Proto-Indo-European society

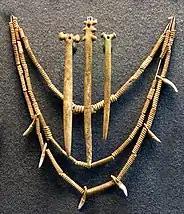
Yamnaya bone and canine ornaments.

Linguistics has allowed for the reliable reconstruction of a large number of words relating to kinship relations. These all agree in exhibiting a patriarchal, patrilocal and patrilineal social fabric. Patrilocality is confirmed by lexical evidence, including the word "", 'to lead (away)', being the word that denotes a male wedding a female. Rights, possessions, and responsibilities were consequently reckoned to the father, and wives were to reside after marriage near the husband's family, after the payment of a bride-price.